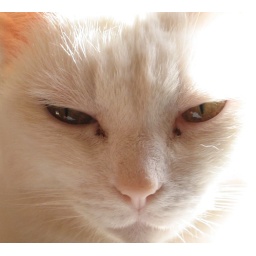
She was sitting by the window